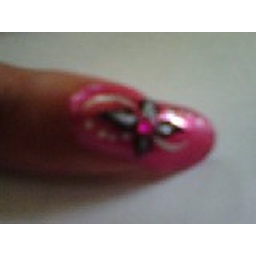
hot pink with black and silver flower and gem in center